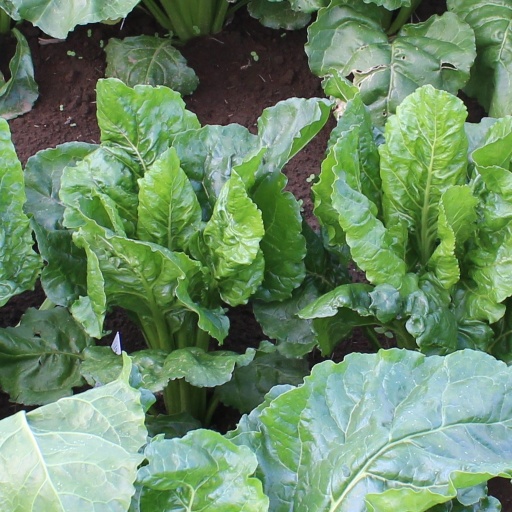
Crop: sugar beet